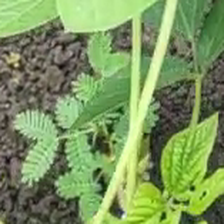
Weed species: Dwarf_cassia_(Chamaecrista pumila)